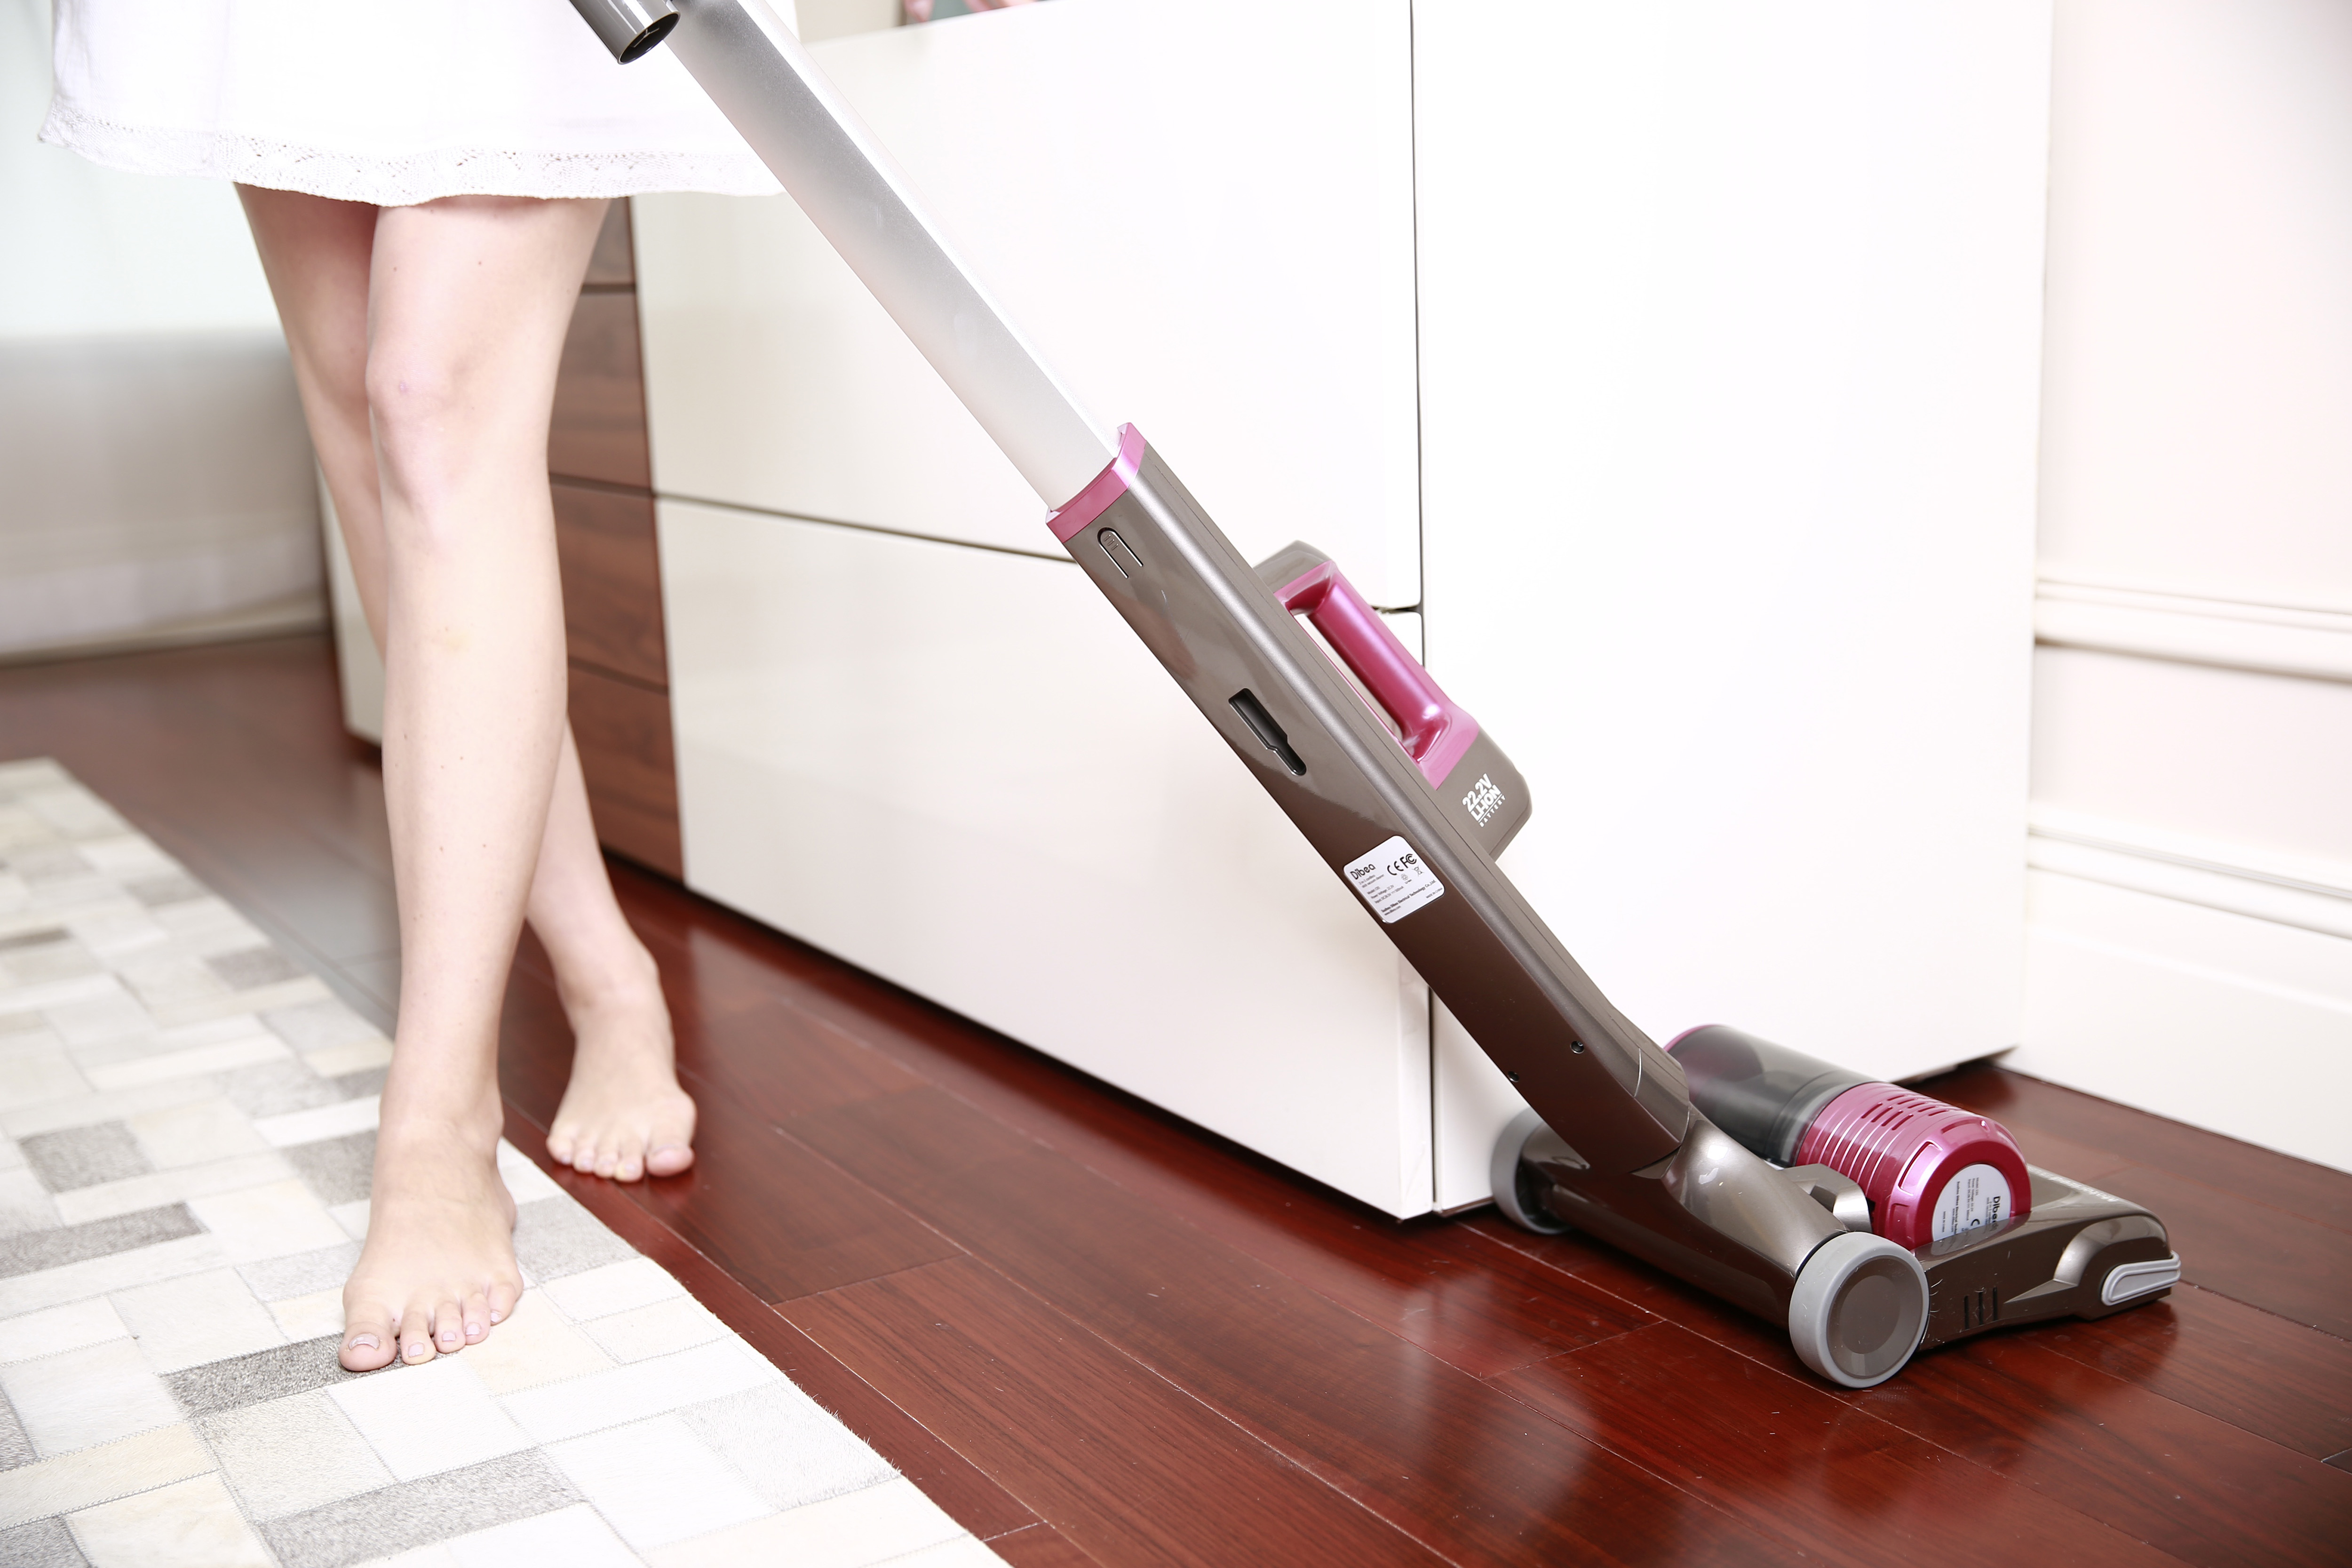
vacuum cleaner, floor, leg, flooring, hardwood, cleaner, laminate flooring, thigh, human leg, home appliance, household cleaning supply, Household supply, cleanliness